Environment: real
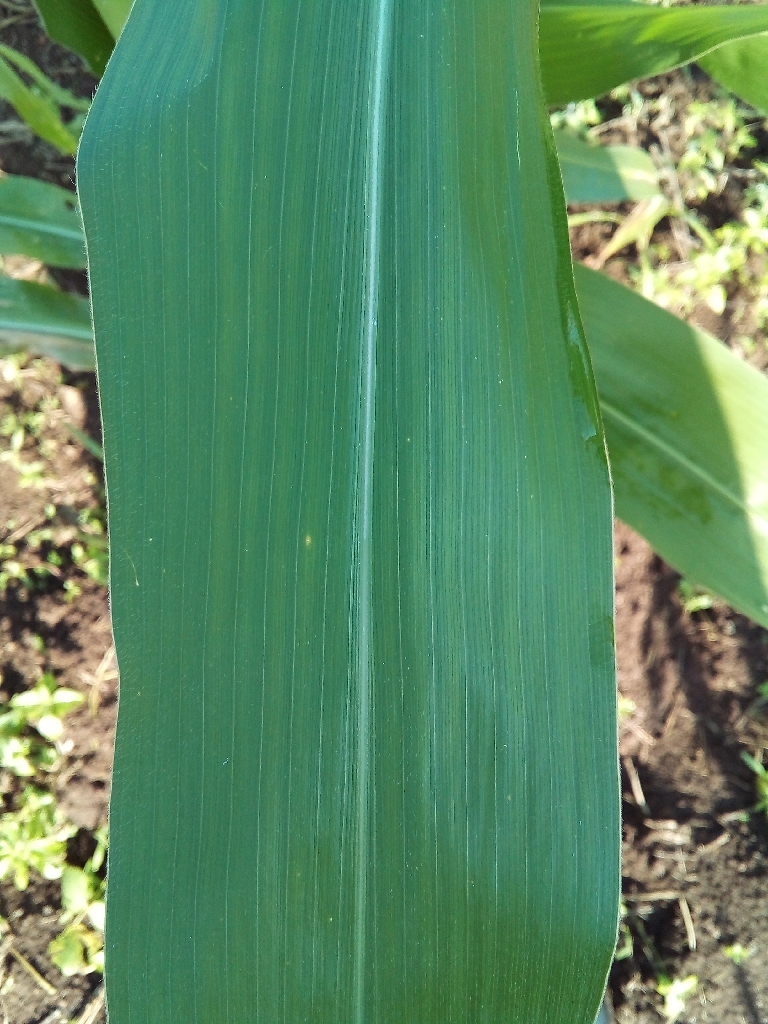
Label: healthy